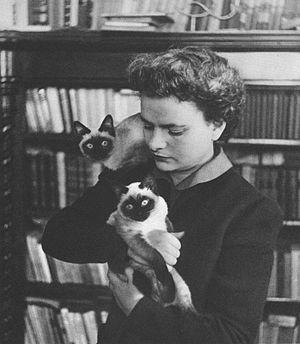
Elsa Morante
Elsa Morante var en italiensk forfatter.